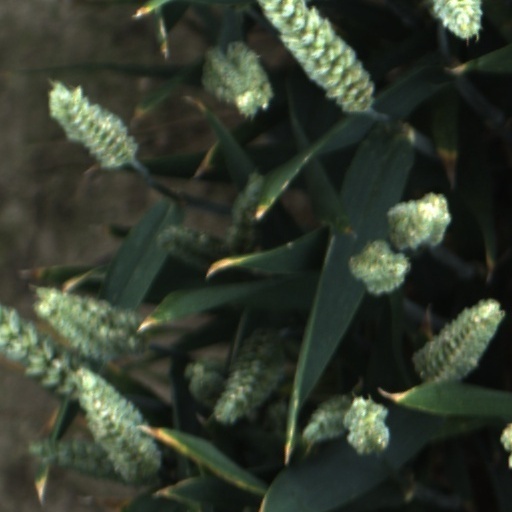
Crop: wheat